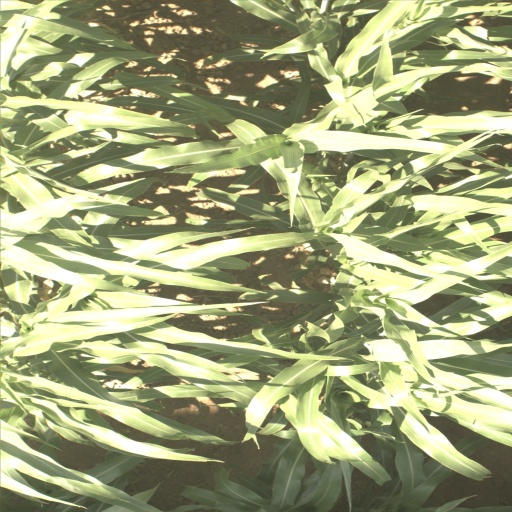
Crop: sorghum